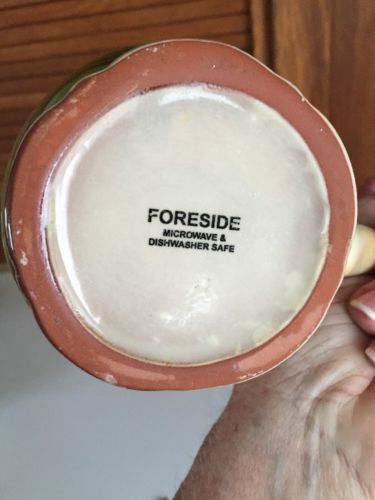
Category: mug